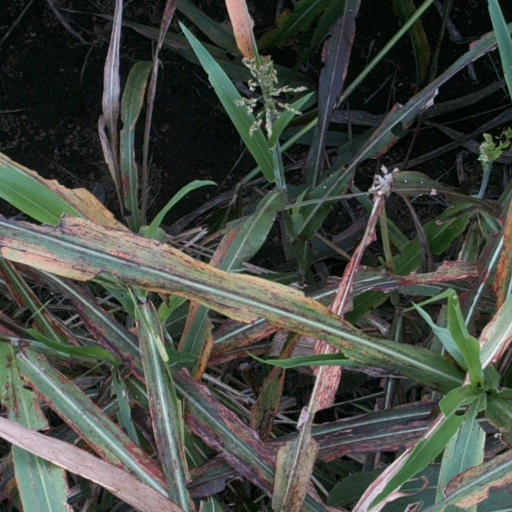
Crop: sorghum